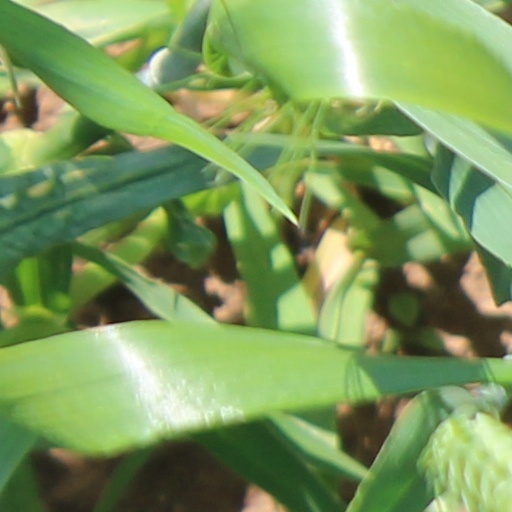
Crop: wheat